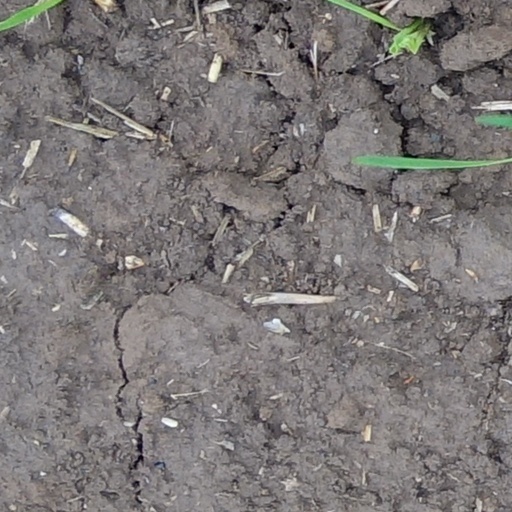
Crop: wheat